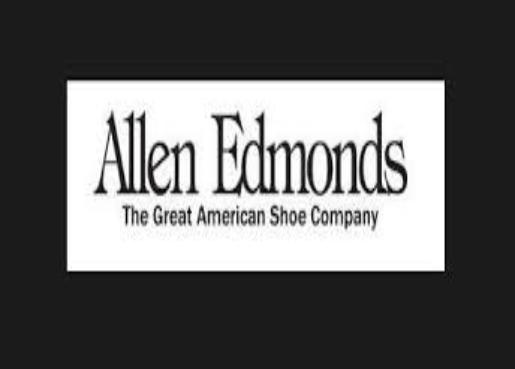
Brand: Allen Edmonds
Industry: Clothes